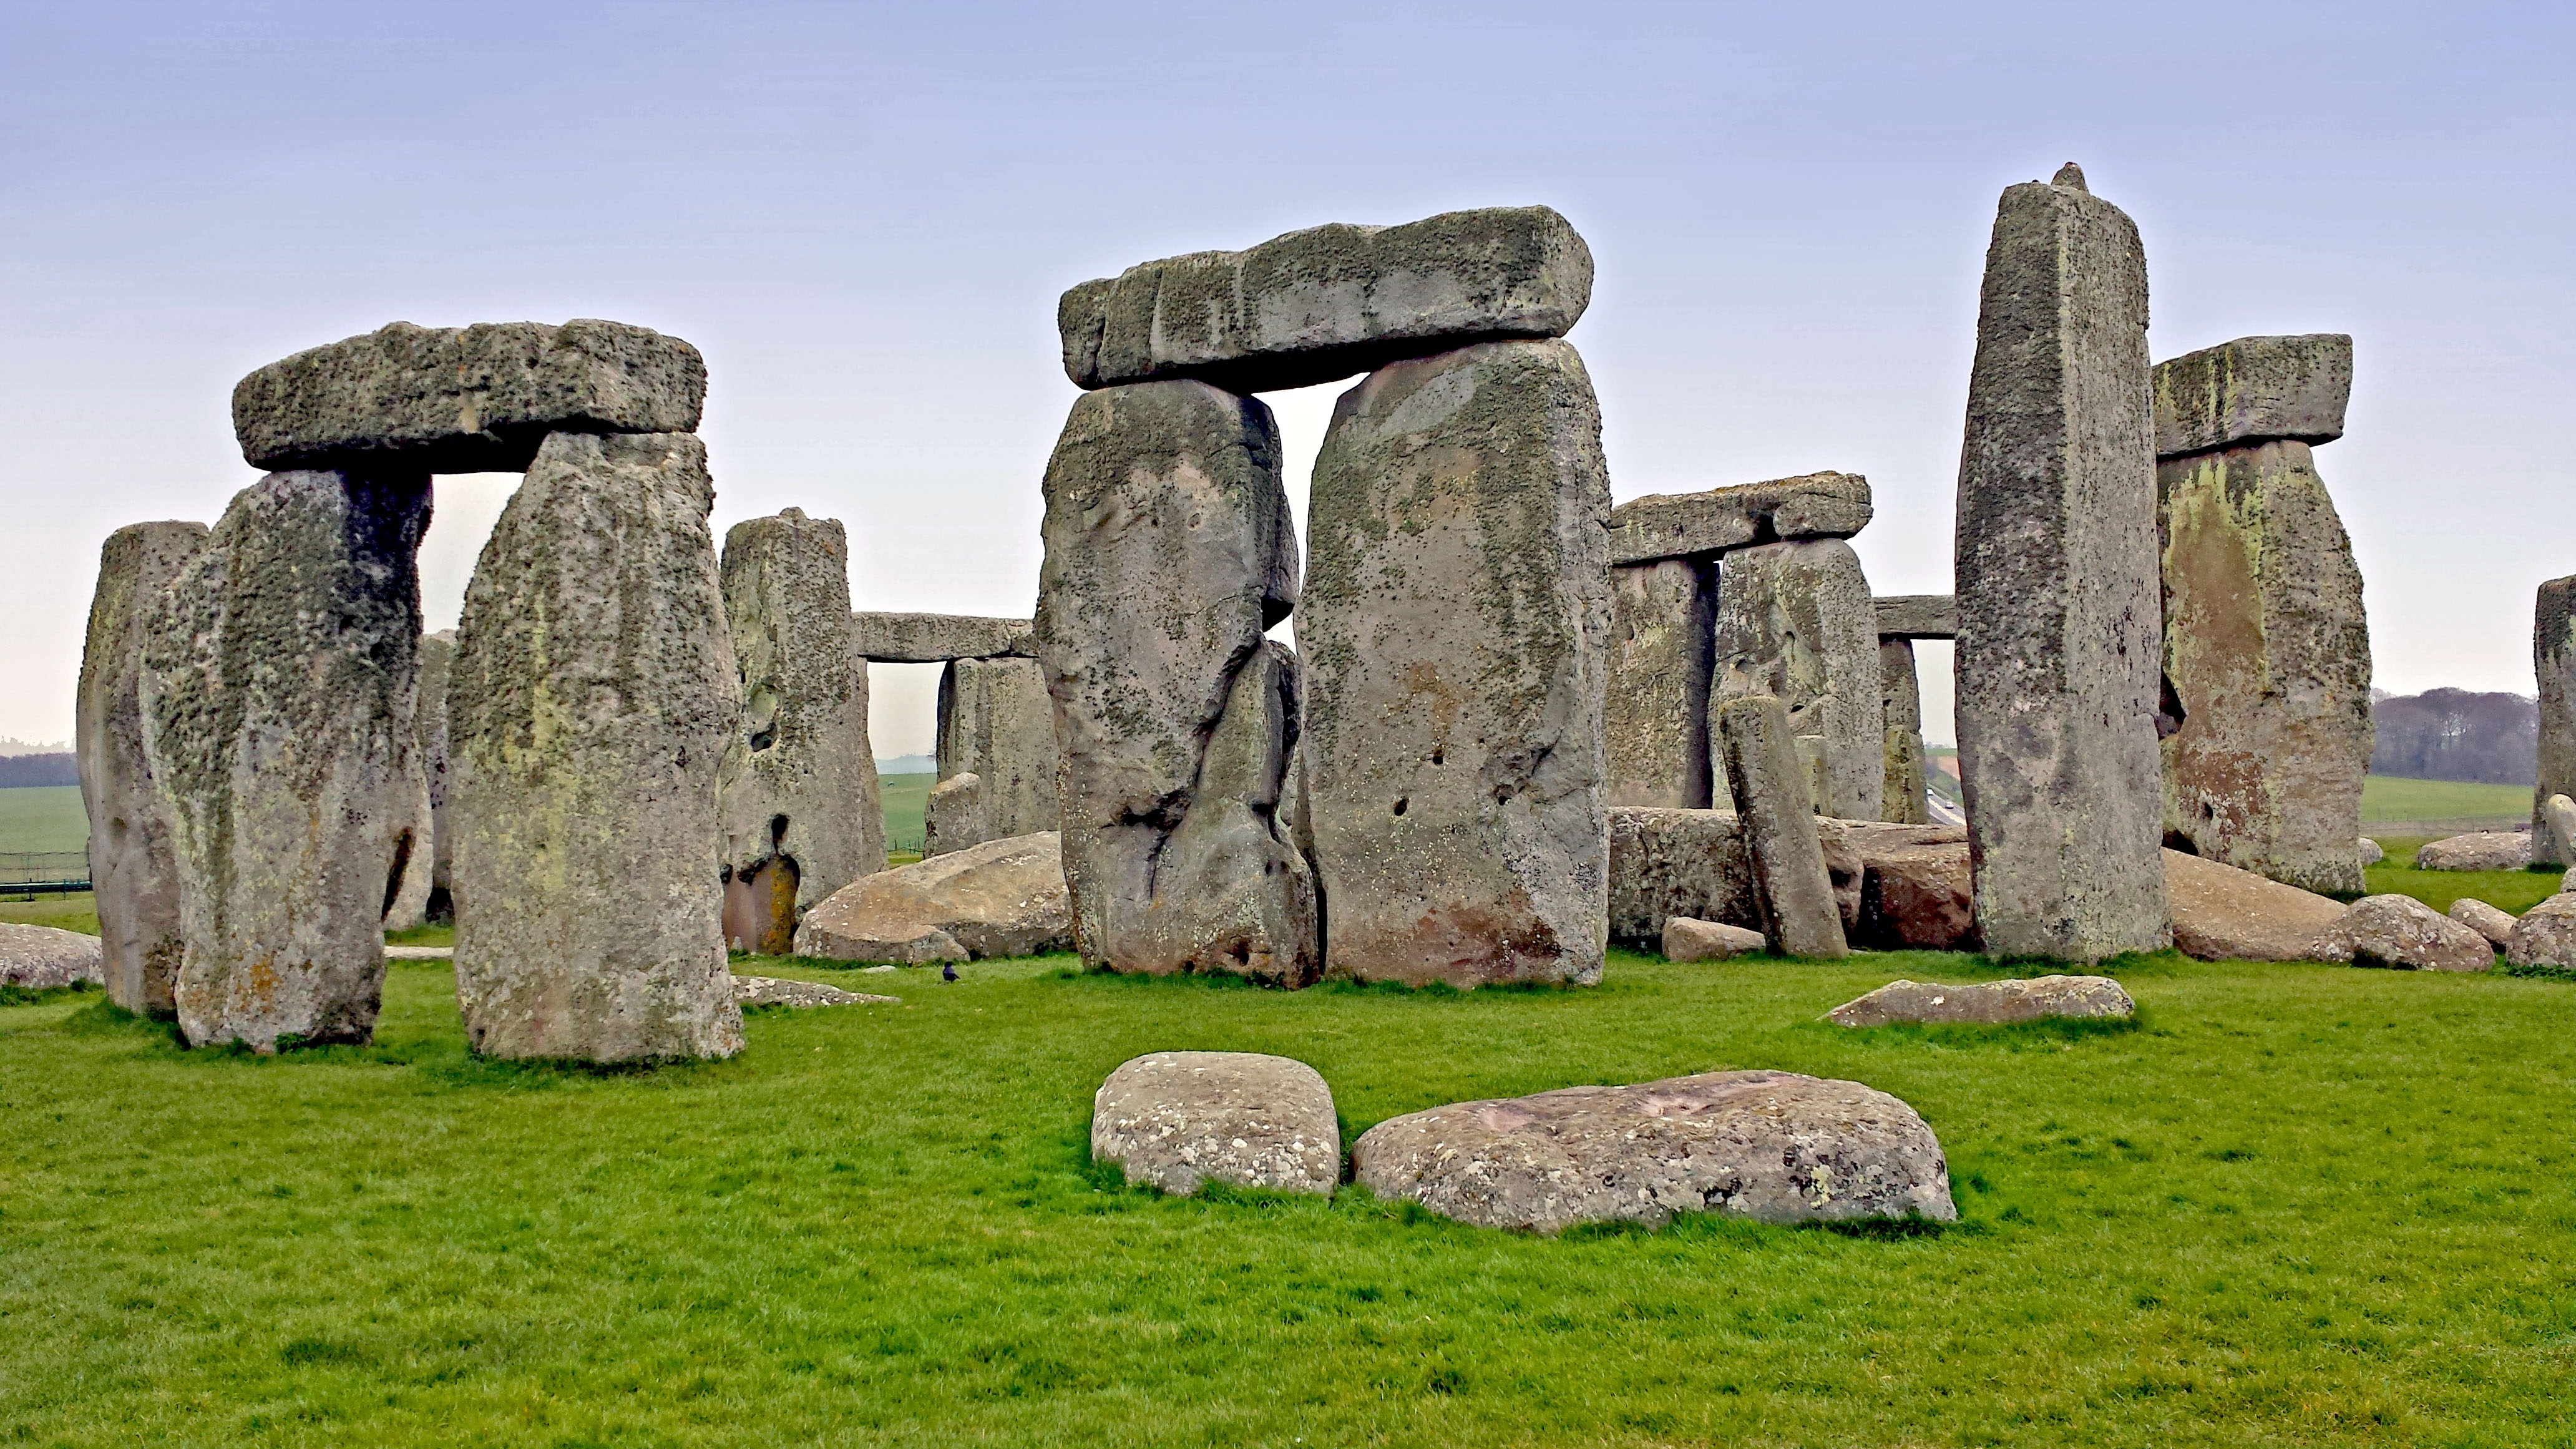
rock, mystical, monument, place of worship, england, grave, ruins, pillars, stonehenge, monolith, archaeological site, stone circle, megalith, historic site, megalithic structure, ancient history, stone age, capstone